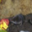
Label: shrew